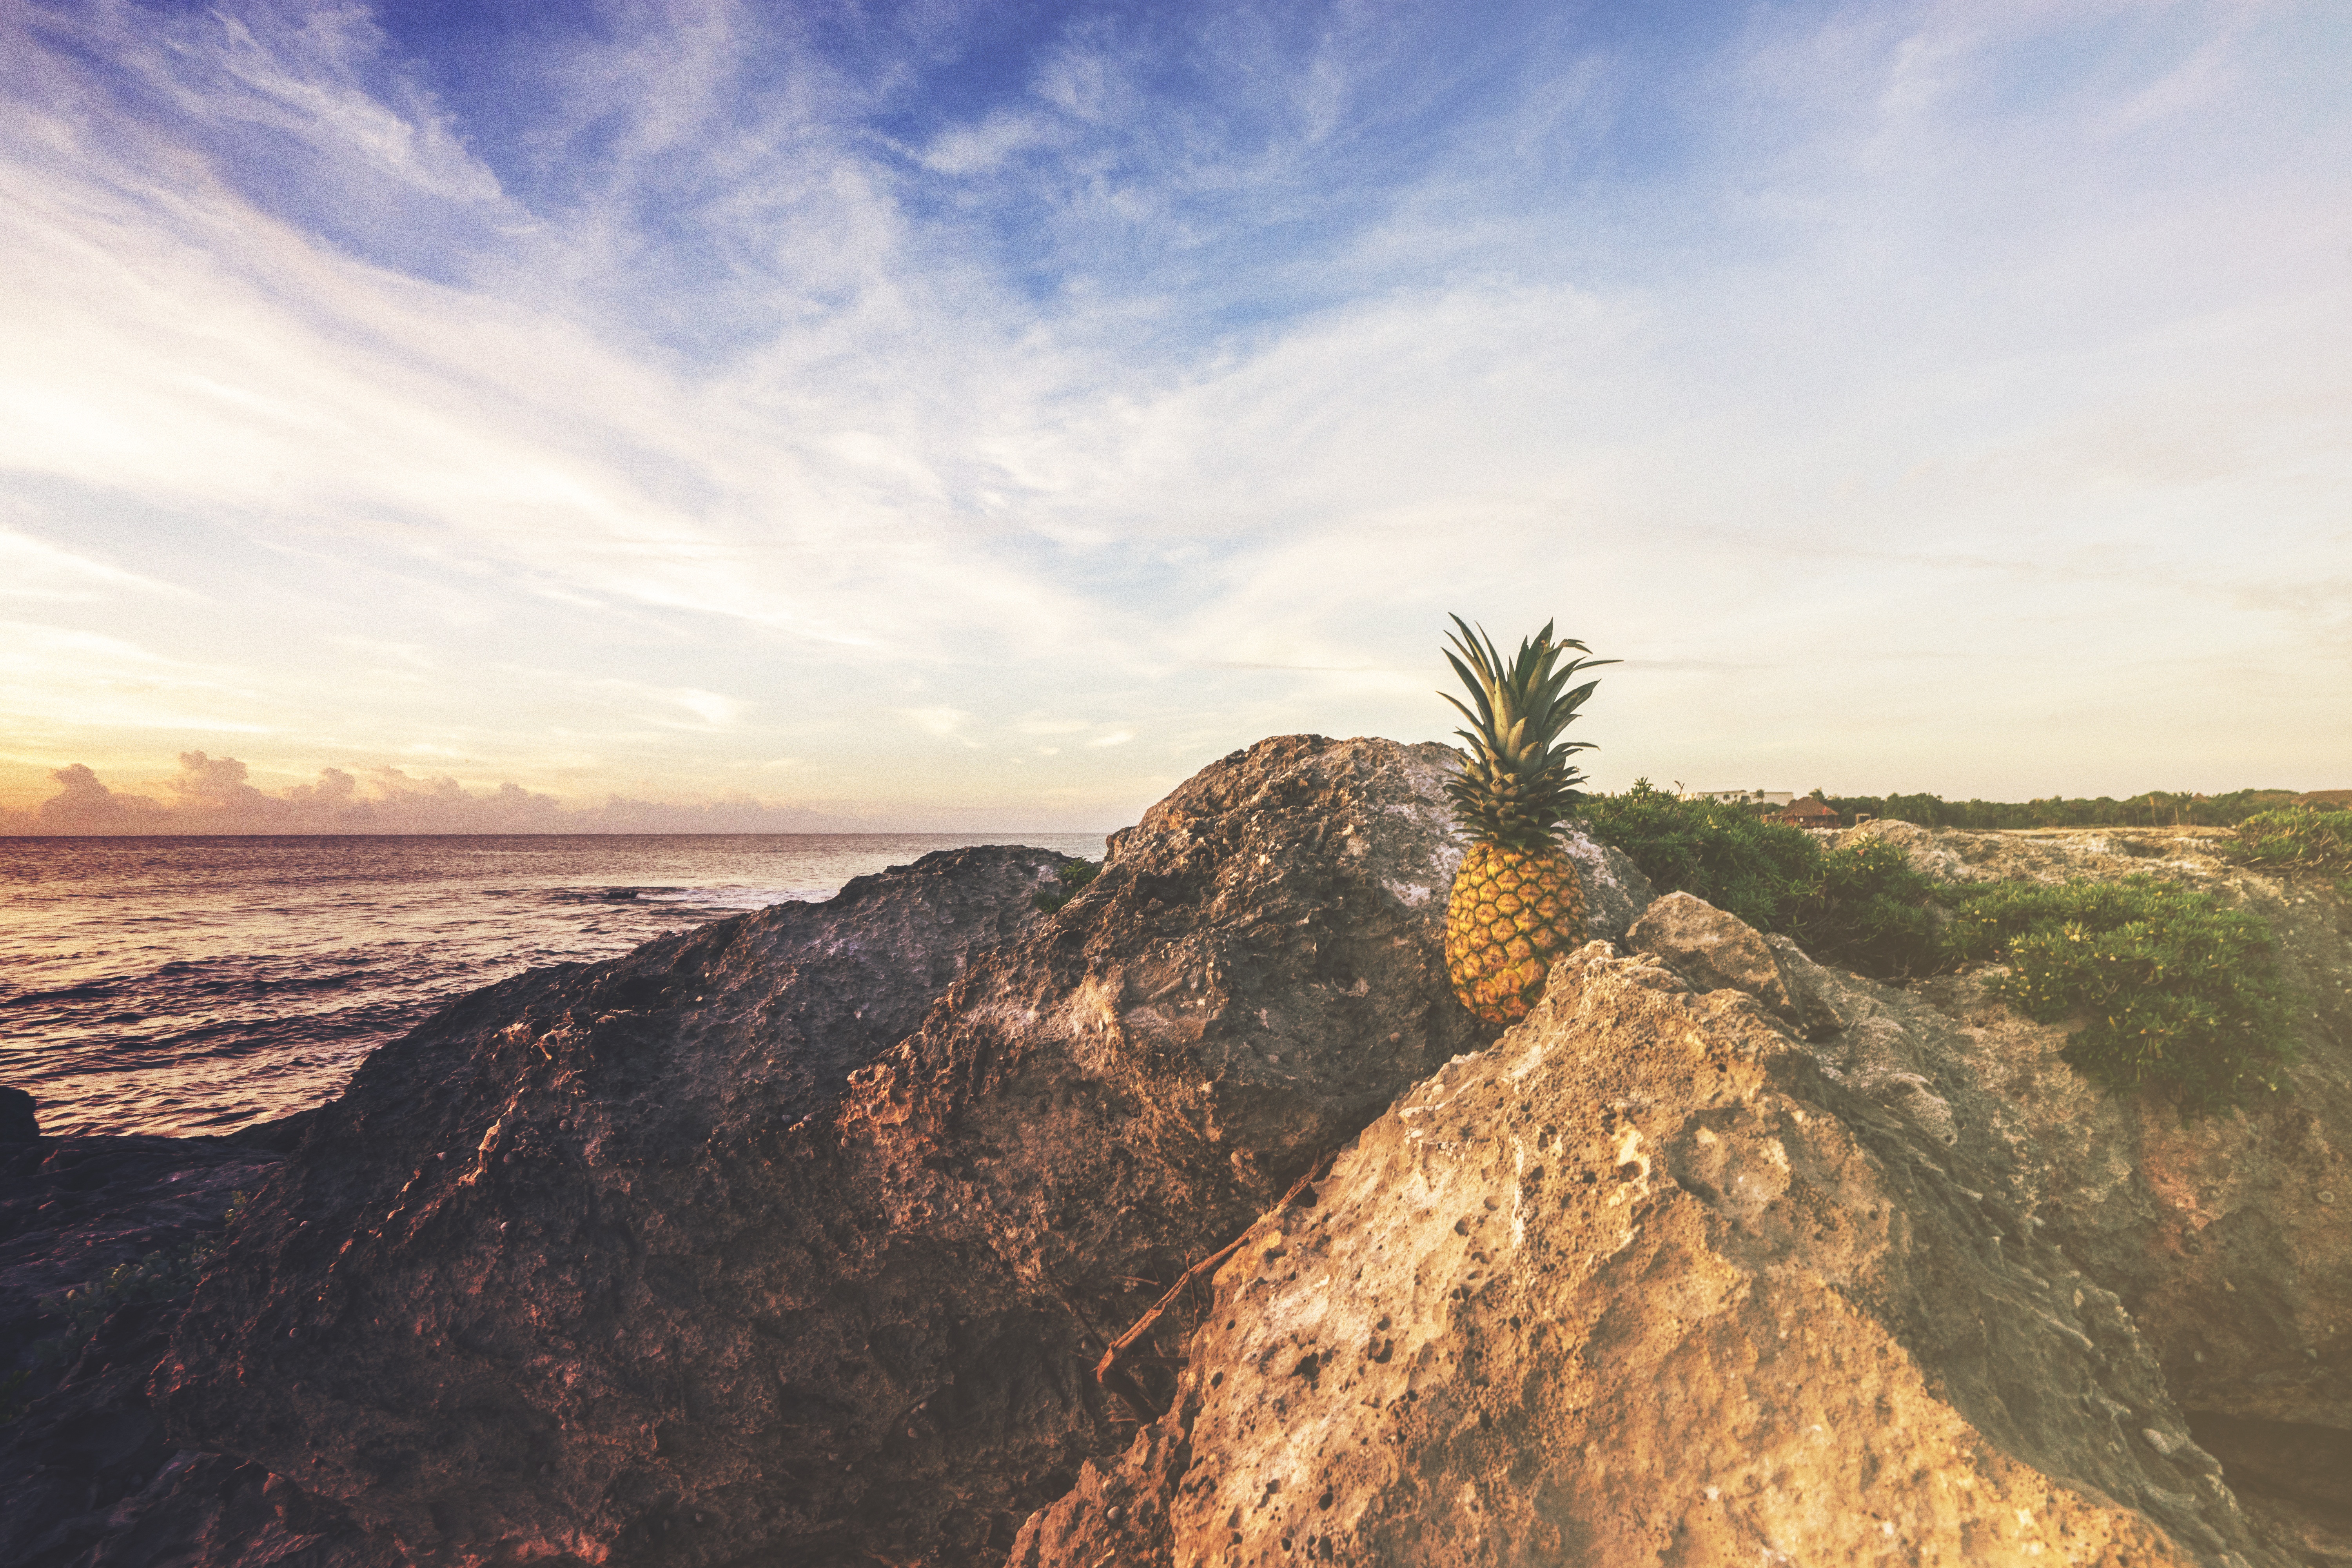
landscape, sea, coast, nature, rock, ocean, horizon, mountain, cloud, sky, sunset, sunlight, morning, hill, cliff, terrain, ridge, cape, landform, mountainous landforms